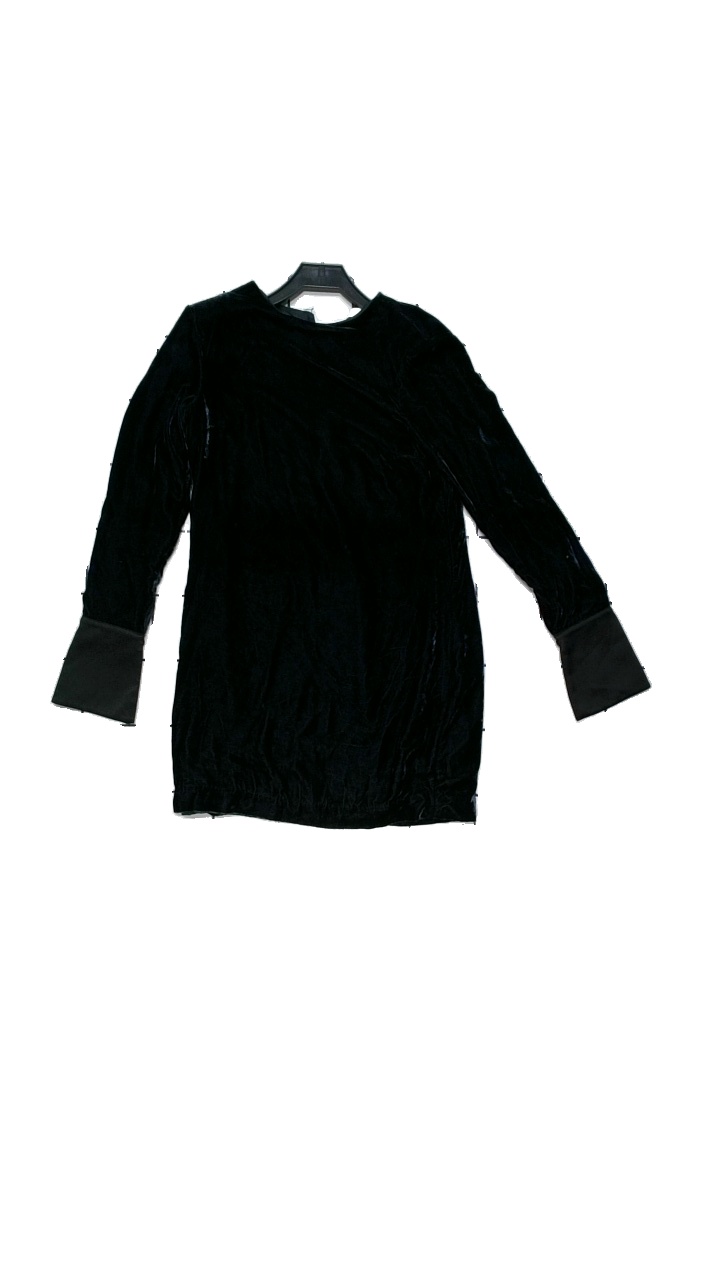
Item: Dress (Ladies)
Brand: H&m
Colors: Black, Blue
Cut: Regular, Loose
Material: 100% viscose
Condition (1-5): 4
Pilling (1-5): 4
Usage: Reuse
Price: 50-100